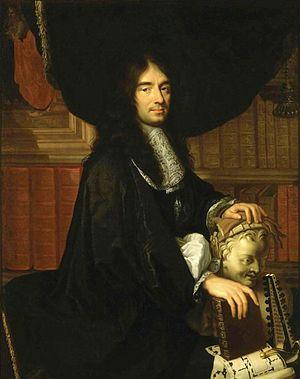
Charles Perrault (1628-1703), architecte
Charles Perrault, né le 12 janvier 1628 à Paris et mort dans cette même ville le 16 mai 1703, est un homme de lettres français, célèbre pour ses Contes de ma mère l’Oye.
Cet article présente la liste des membres de l'Académie française, rangée par ordre chronologique de leur élection à chaque fauteuil. Cette liste est précédée d'une liste réduite portant uniquement sur les membres actuels et présentée successivement selon quatre modes de rangement : par ordre alphabétique, par numéro de fauteuil, par date d'élection et par date de naissance.